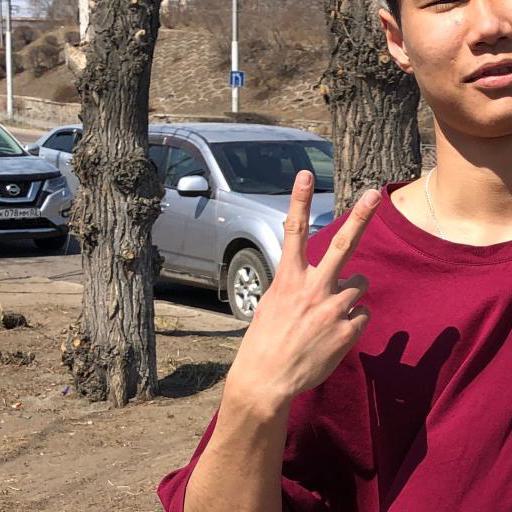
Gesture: peace_inverted